2024 PSA Annual Awards

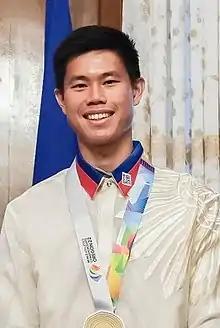
EJ Obiena named as the Athlete of the Year of the PSA for 2023.

Pole vaulter Ernest John "EJ" Obiena was the majority choice of the PSA for the Athlete of the Year for 2023 due to his successful accomplishments in that year including the gold medal finishes in the 2023 SEA Games in Cambodia, 2023 Asian Athletics Championships in Thailand and 2022 Asian Games in China and silver medal rout in the 2023 World Athletics Championships in Hungary, setting new competition, Philippine and Asian records, making it into the 6-meter club and his current placing as the World #2 Pole Vaulter.